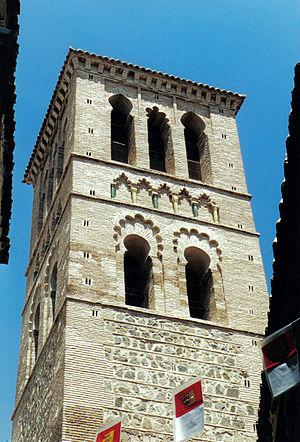
Clocher de l'église roman-mudéjare de Santo Tomé à Tolède
L'architecture mudéjare est une architecture qui s'est développée dans la péninsule ibérique du XIIᵉ siècle au XVIᵉ siècle dans les régions conquises par les royaumes chrétiens et qui résulte de l'application aux édifices chrétiens d'influences, de techniques et de matériaux musulmans.
L'église Santo Tomé est une église de style mudéjar située à Tolède, capitale de la province espagnole du même nom et de la communauté autonome de Castille-La Manche.
Tolède est une ville du centre de l’Espagne, capitale de la province du même nom et de la communauté autonome de Castille-La Manche. Ville inscrite au patrimoine mondial de l'Unesco, pour ses richesses architecturales, Tolède est devenu un centre touristique important en Espagne.